Hurricane Dog (1950)

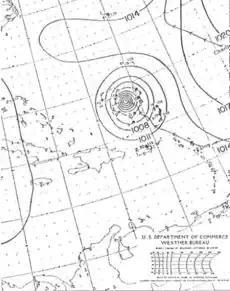
Surface weather analysis of Hurricane Dog on September 4

Hurricane Dog was the most intense hurricane in the 1950 Atlantic hurricane season. Prior to reanalysis by the Hurricane Research Division in 2014, it was considered one of the strongest Atlantic hurricanes on record, equivalent to Category 5 status on the modern Saffir-Simpson scale, with winds of . The fourth named storm of the season, Dog developed on August 30 to the east of Antigua; after passing through the northern Lesser Antilles, it turned to the north and intensified into a Category 4 hurricane. Dog reached its peak intensity with winds of over the open Atlantic, and after weakening it passed within of Cape Cod, Massachusetts. The storm became extratropical on September 12.